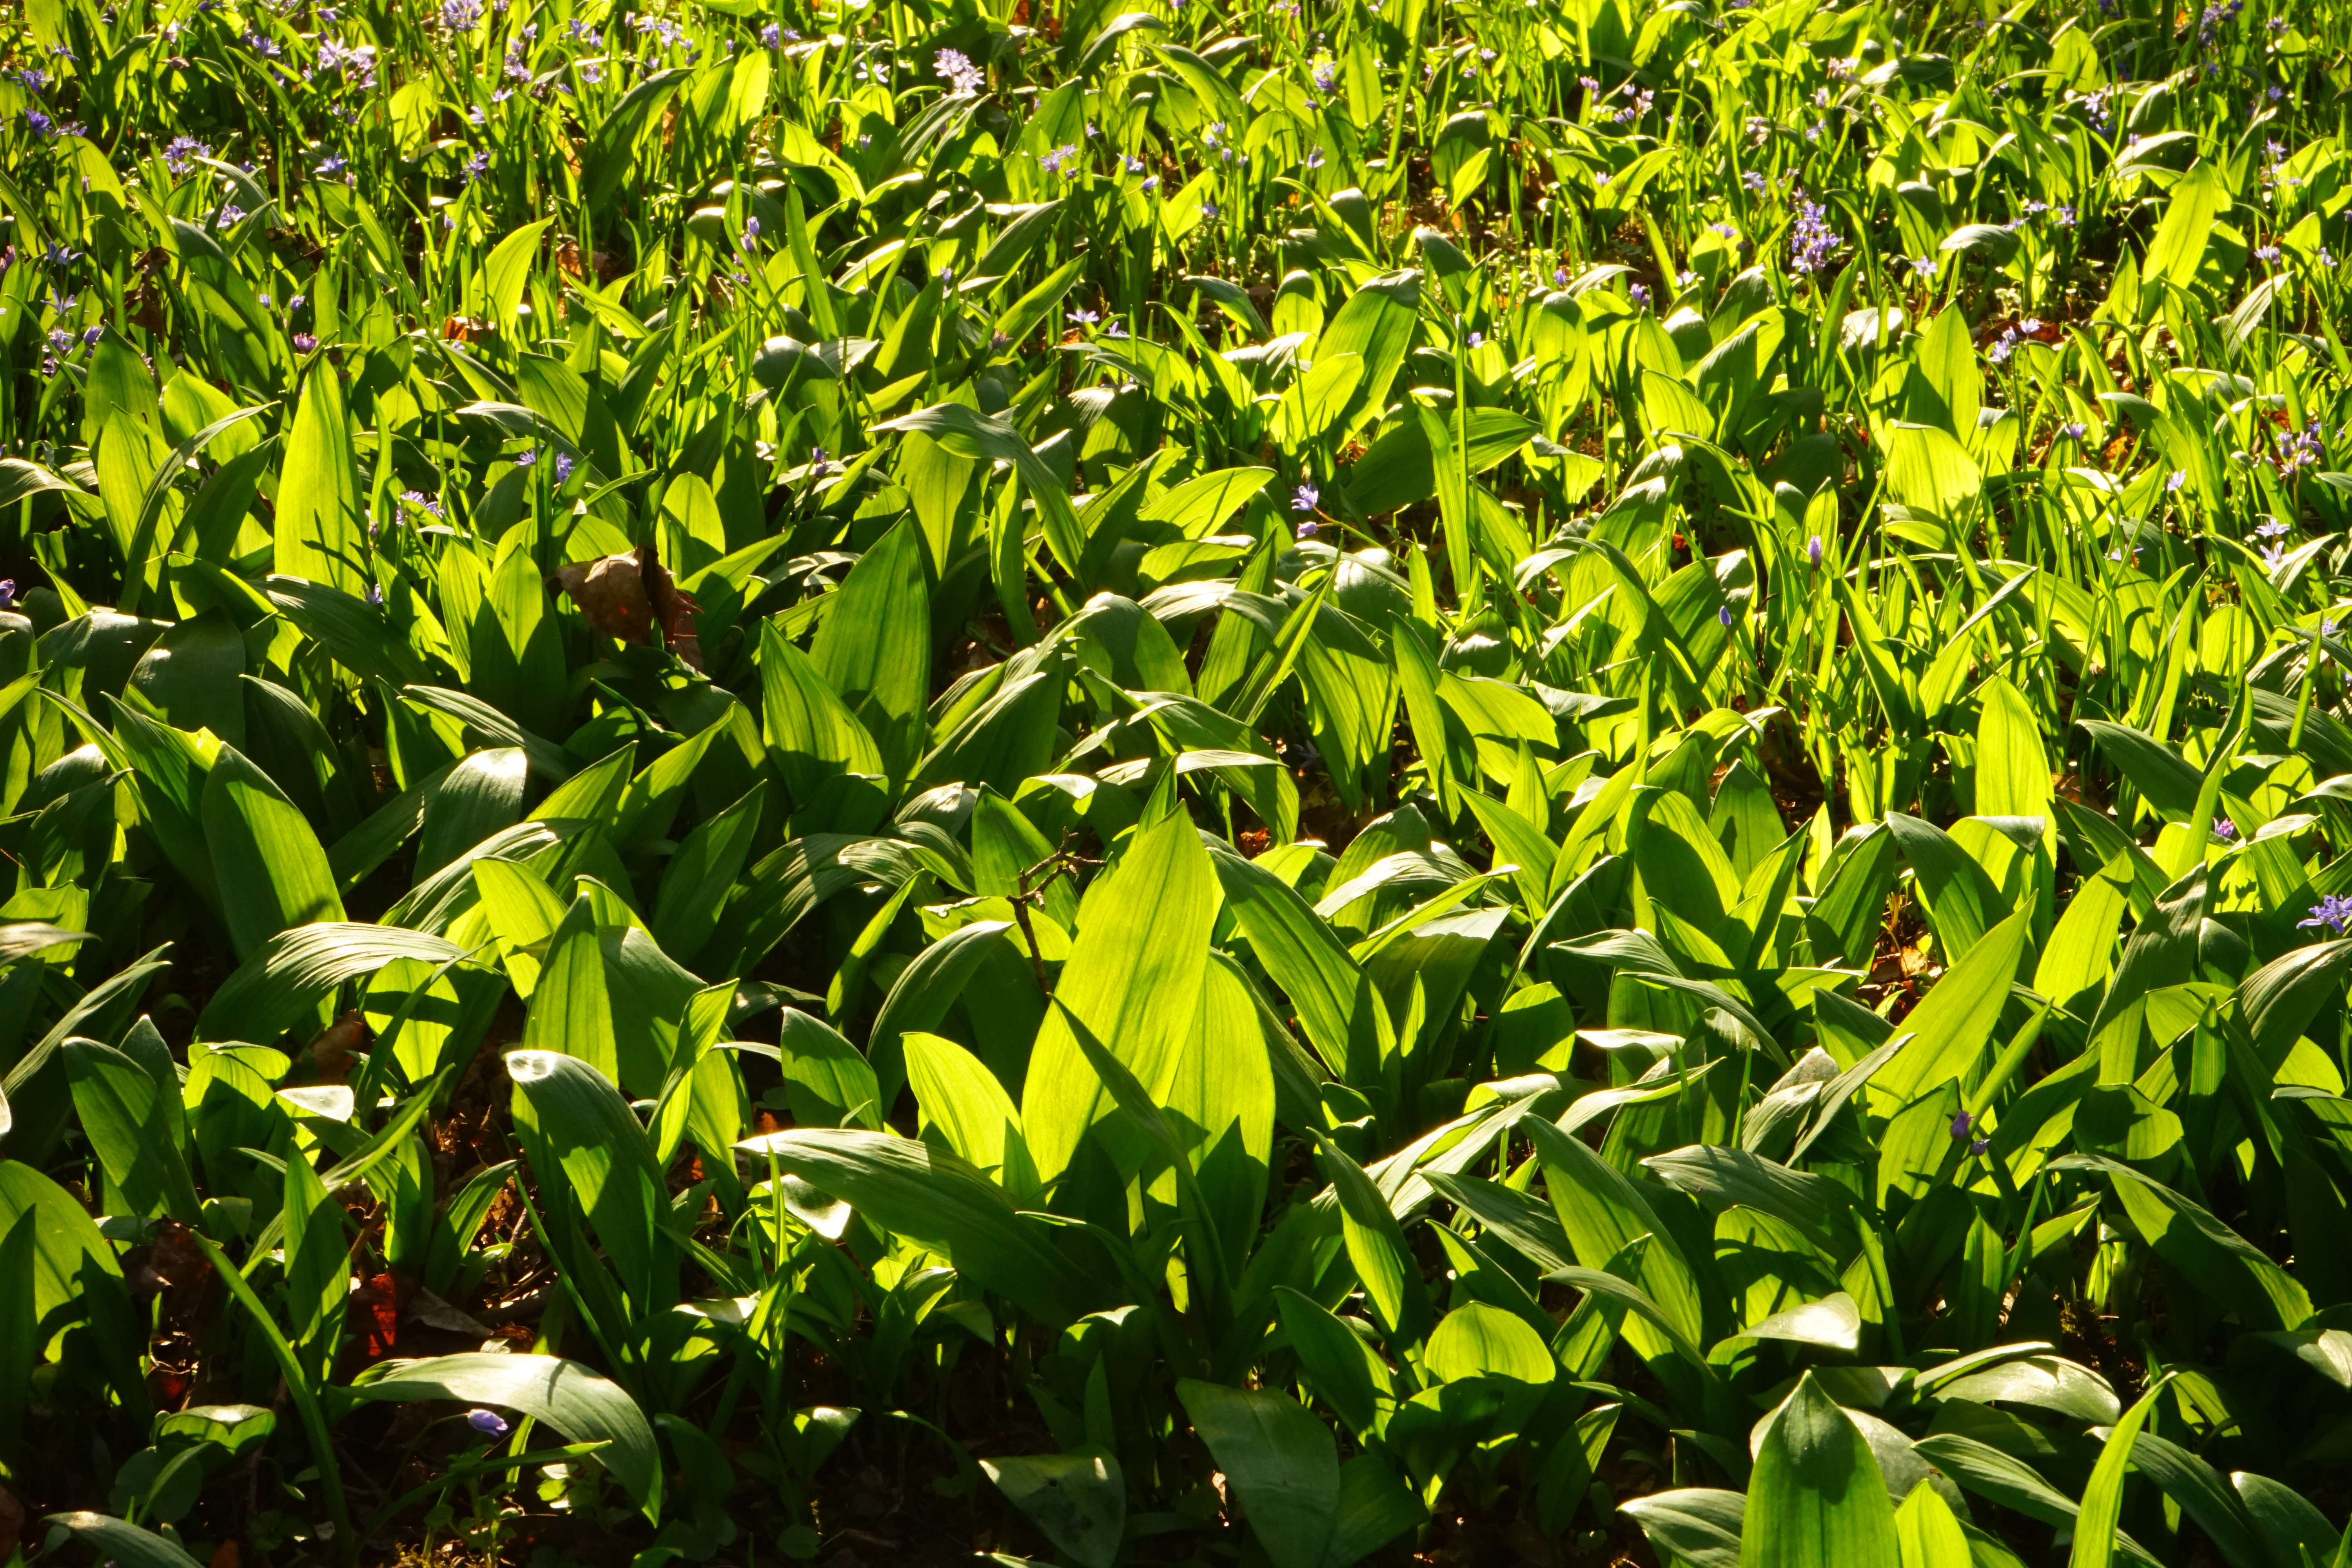
forest, grass, plant, field, lawn, leaf, flower, food, spring, green, jungle, crop, botany, flora, leaves, shrub, plantation, frisch, maize, allium, harbinger of spring, bear's garlic, young leaves, wild vegetables, wild garlic, allium ursinum, wood garlic, garlic spinach, gypsy spring, garlic leaves, grow grow, witch onion, waldherre, ramsen, young wild garlic leaves